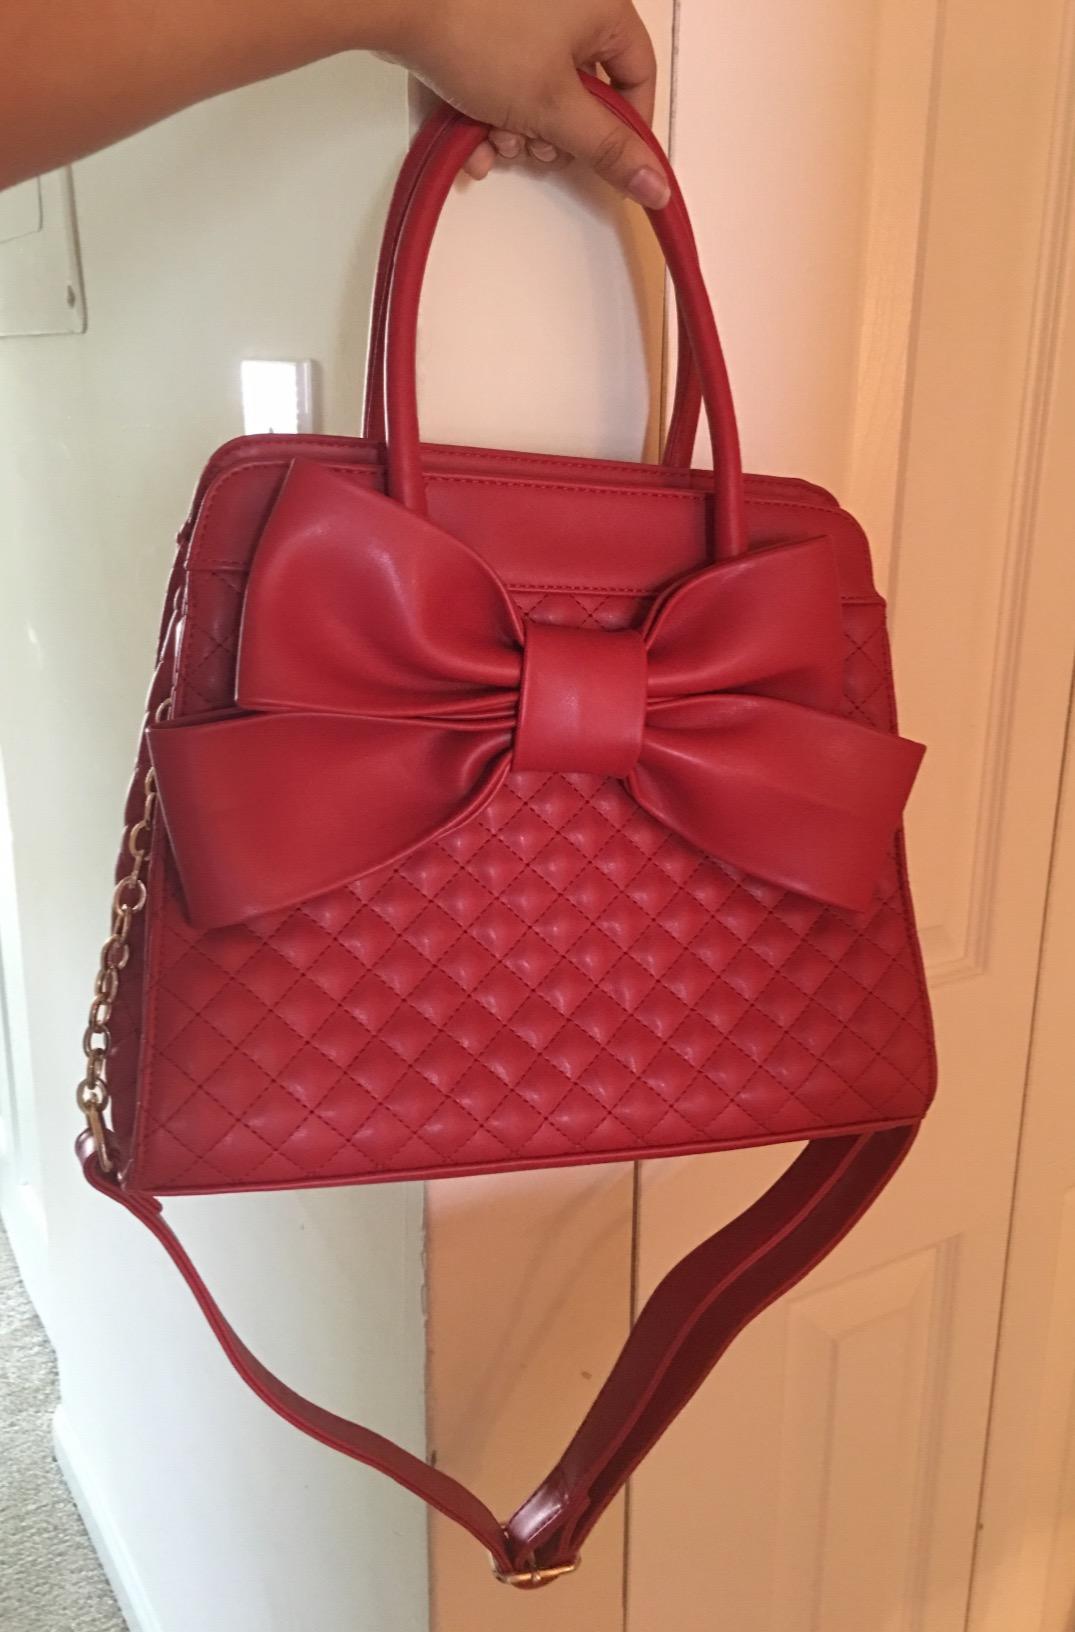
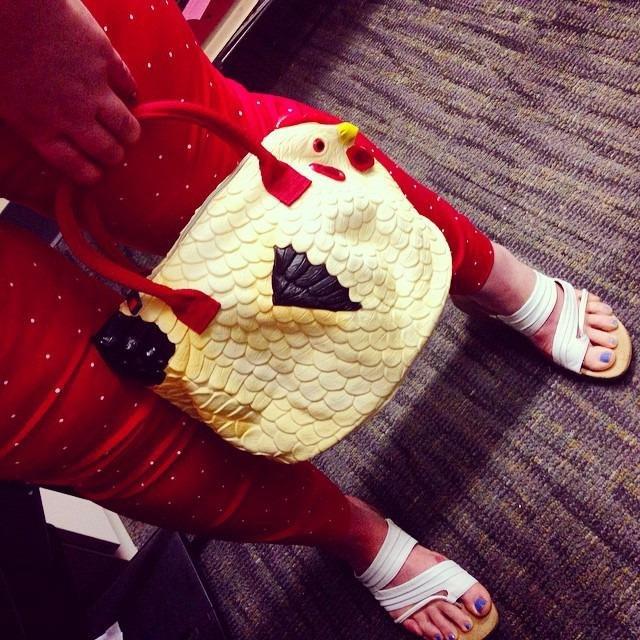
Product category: accessories_handbag
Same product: no